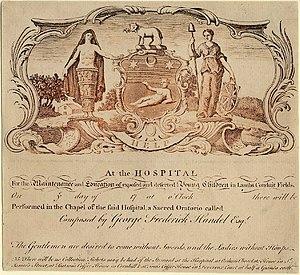
Le Foundling Hospital est une ancienne institution londonienne fondée en 1739 par l'officier de marine et philanthrope Thomas Coram pour recueillir les enfants abandonnés en vue de leur assurer soin, éducation et placement. L'institution, après avoir déménagé dans les années 1920, disparaît en 1951. Ce qui reste du Foundling Hospital est devenu depuis un musée et une fondation, qui n'ont plus rien à voir avec l'établissement d'origine.
Les gravures de William Hogarth sont l'ensemble de la production de l'artiste britannique William Hogarth comme graveur ou comme inventeur, c'est-à-dire comme auteur du dessin destiné à être gravé par un autre artiste.